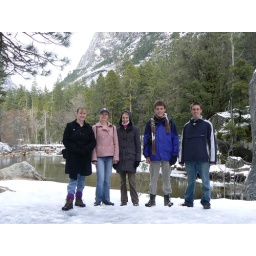
19. Us by mirror lake